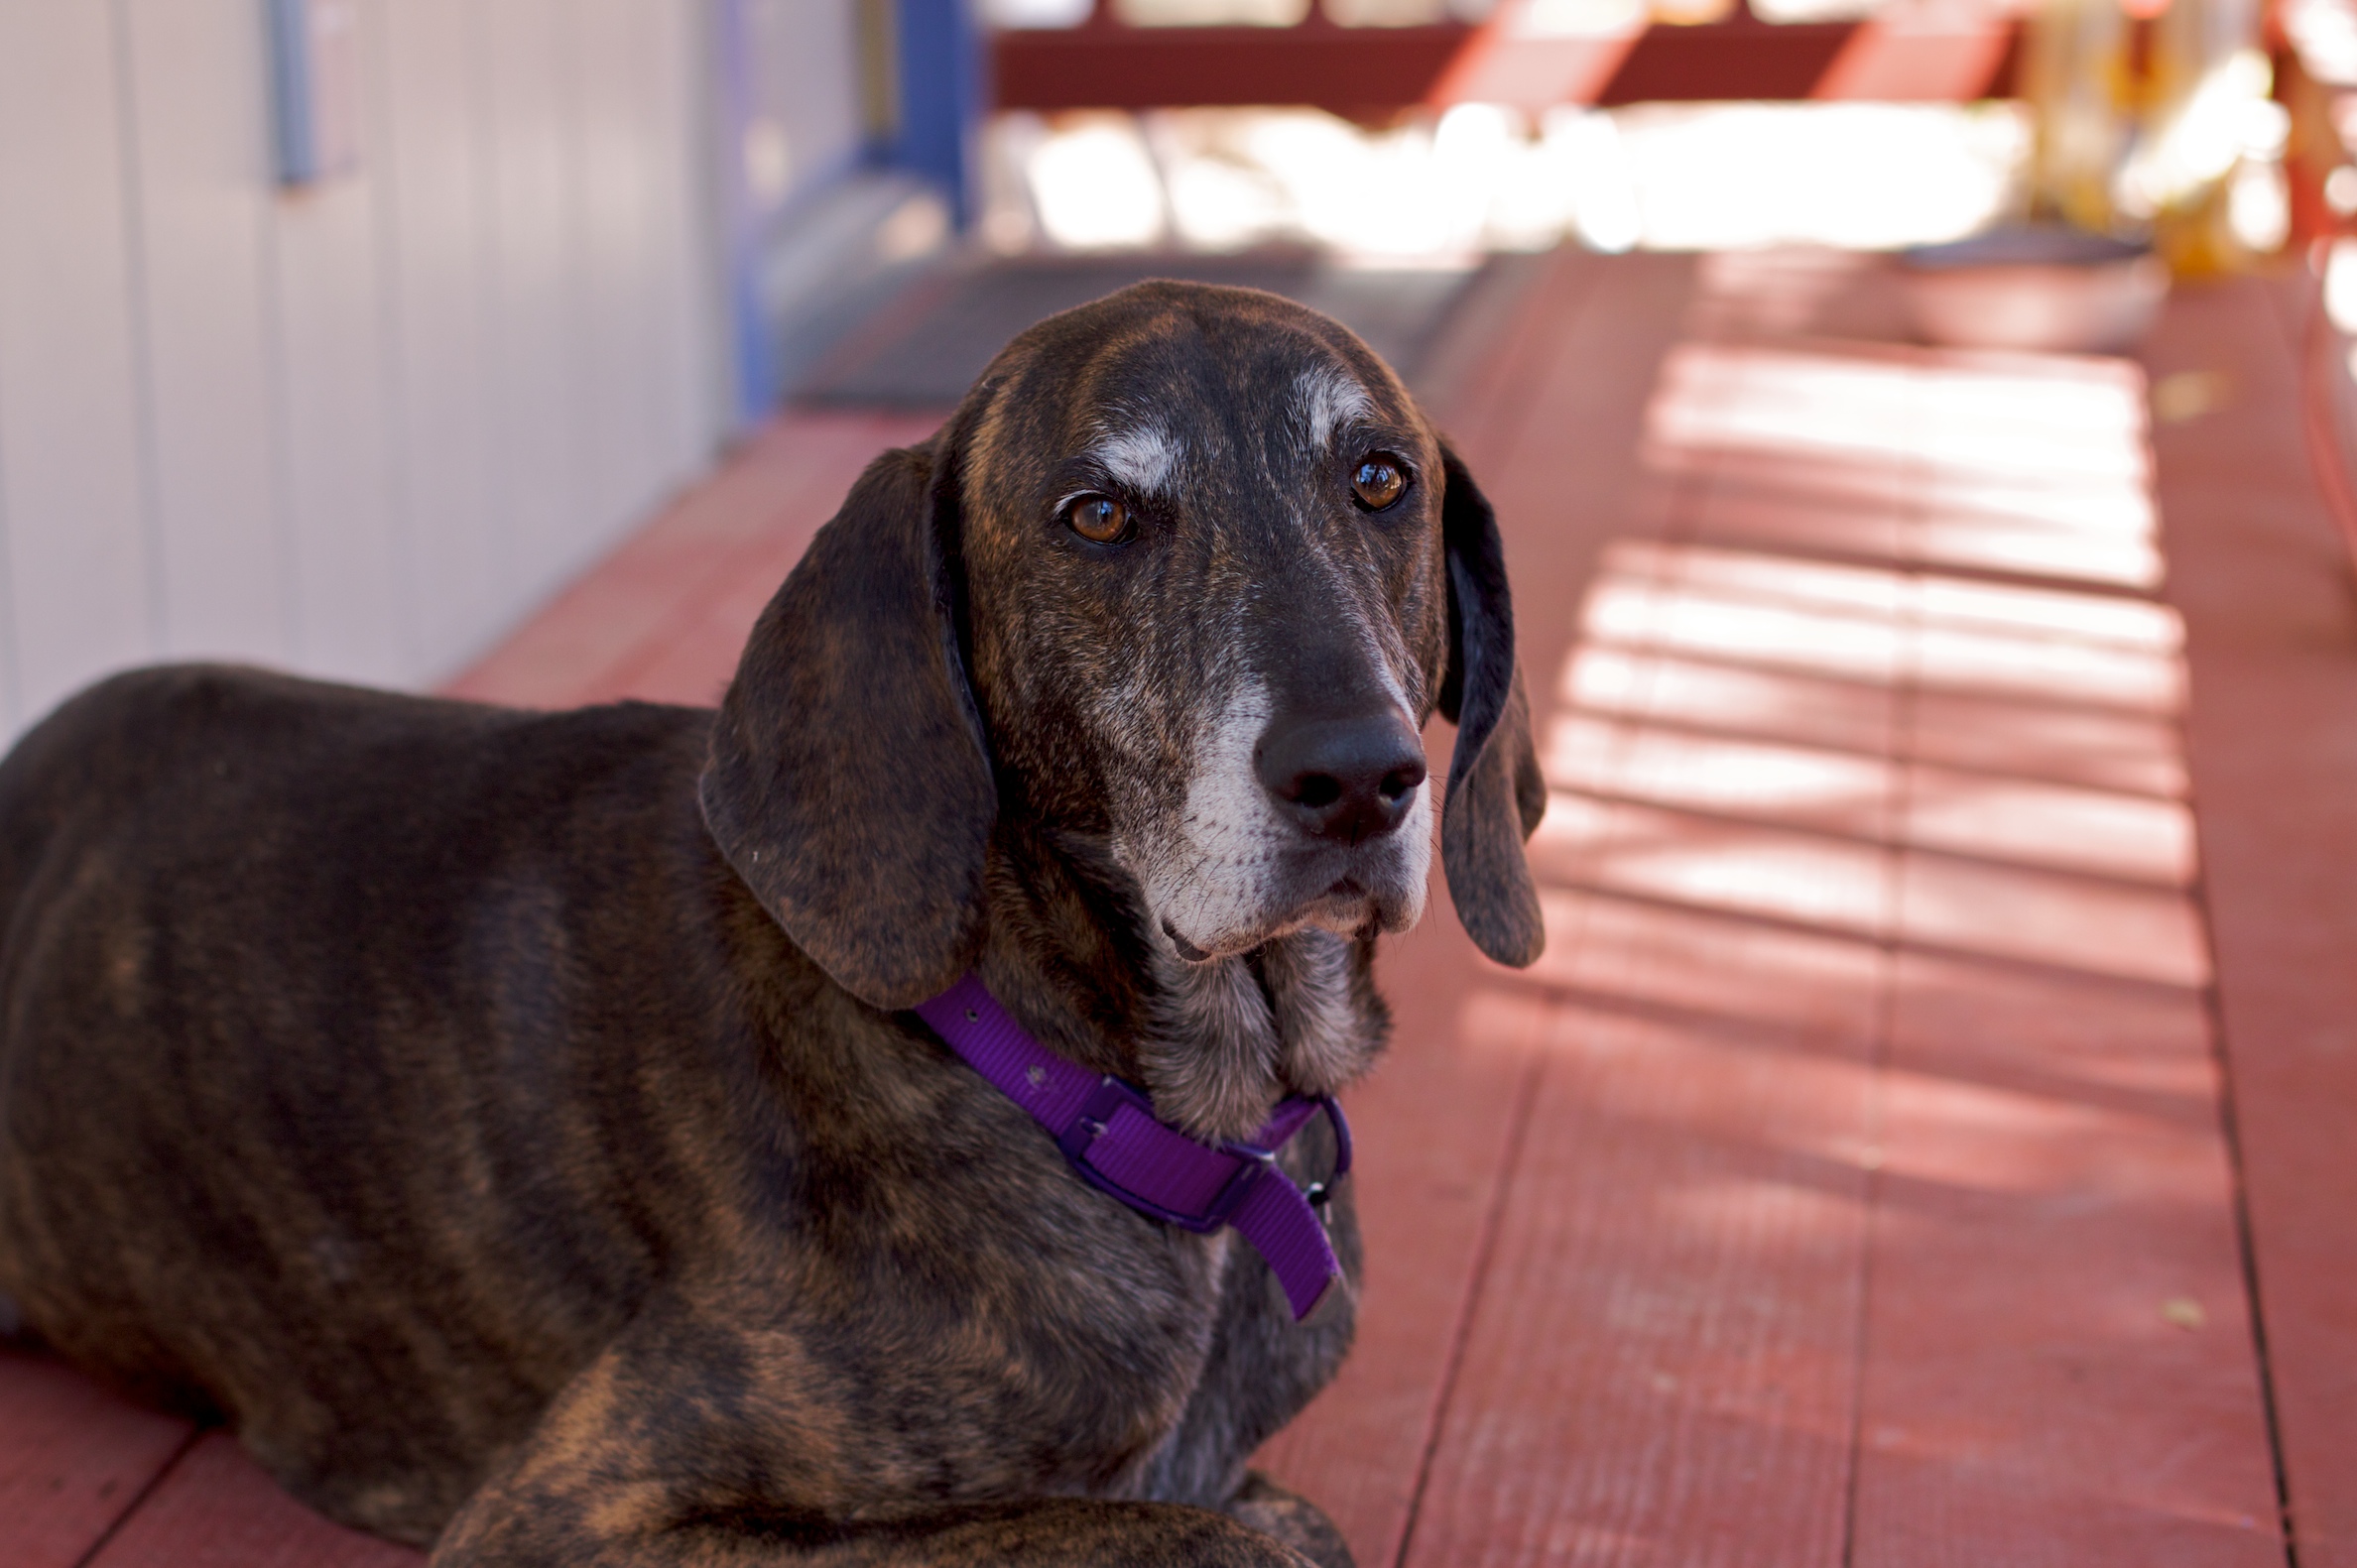
puppy, dog, mammal, hound, vertebrate, 2009365, bobo, dog like mammal, basset hound